Normalized difference vegetation index

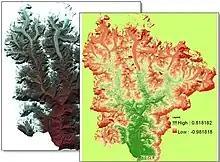
Generated Normalized Difference Vegetation Index (NDVI) from the satellite images

Users of NDVI have tended to estimate a large number of vegetation properties from the value of this index. Typical examples include the Leaf Area Index, biomass, chlorophyll concentration in leaves, plant productivity, fractional vegetation cover, accumulated rainfall, etc. Such relations are often derived by correlating space-derived NDVI values with ground-measured values of these variables. This approach raises further issues related to the spatial scale associated with the measurements, as satellite sensors always measure radiation quantities for areas substantially larger than those sampled by field instruments. Furthermore, it is of course illogical to claim that all these relations hold at once, because that would imply that all of these environmental properties would be directly and unequivocally related between themselves.